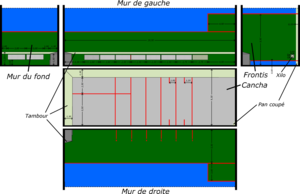
Plan FFPB
Un fronton est un mur contre lequel on joue à la pelote basque. C'est un élément architectural présent dans la quasi-totalité des villes et villages du Pays basque français et, dans une moindre mesure, dans les régions limitrophes. Par extension, dans le langage courant, il peut désigner tous les murs de frappe présents dans les différentes installations dédiées à la pelote basque dont les noms exacts sont :